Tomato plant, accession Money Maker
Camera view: horizontal (90 deg, fisheye); turntable rotation: 120 degrees
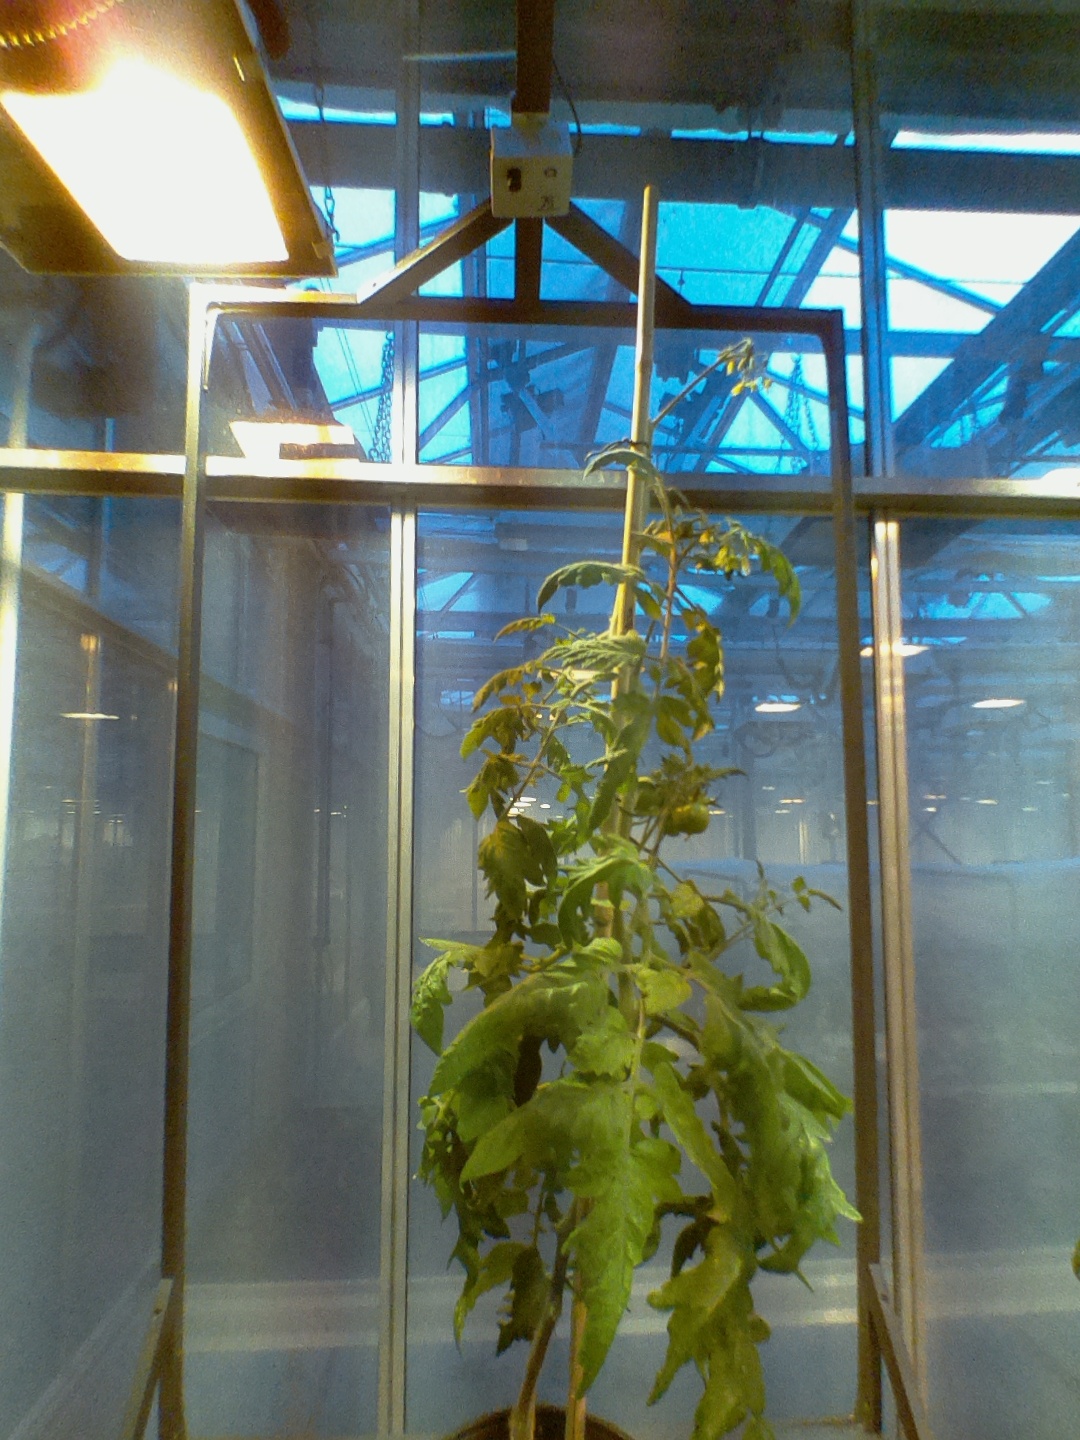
BBCH growth stage 74: 40%-50% of final fruit size